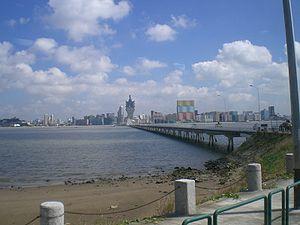
Le pont du gouverneur Nobre de Carvalho, aussi appelé pont Macau-Taipa, est un pont reliant la péninsule de Macao à l'île de Taipa. Ce pont a été construit pendant la colonisation portugaise dans le but de relier l'île, encore isolée, au territoire. Les chinois le surnomme d'ailleurs « le vieux pont ».